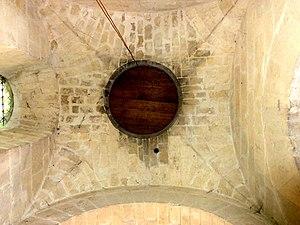
Base du clocher, voûte d'arêtes.
L’église Saint-Sulpice est une église catholique paroissiale située à Bruyères-sur-Oise, dans le Val-d'Oise. La fondation de la paroisse remonte à 755. Son histoire reste mal connue. Les trois absides en hémicycle du chevet roman de la fin du XIᵉ ou du premier quart du XIIᵉ siècle ont été mises en évidence par des fouilles archéologiques vers 1970. La partie la plus ancienne de l'église actuelle est le clocher, dont la base est contemporaine des vestiges archéologiques, à l'exception de la fenêtre. Le premier étage de baies présente des chapiteaux de belle facture. Le second étage de baies est original par sa disposition, mais a été entièrement reconstitué après sa destruction pendant la Seconde Guerre mondiale, en 1940. Le chœur et son collatéral sud sont un peu plus récents que les étages du clocher, et datent pour l'essentiel du milieu du XIIᵉ siècle, y compris les quatre voûtes d'ogives archaïques. Les fenêtres gothiques rayonnantes de la seconde moitié du XIIIᵉ siècle qui éclairent le chevet, et le caractère plus résolument gothique de la chapelle latérale nord ajoutée à la même époque, font un peu oublier l'ancienneté réelle du sanctuaire.